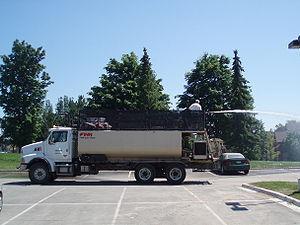
L’ensemencement hydraulique, appelé également hydro-ensemencement est un substitut rapide et peu coûteux à l’installation de gazon en plaque.